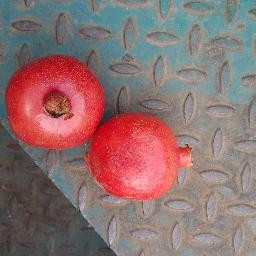
Fruit: Pomegranate
Quality: Good